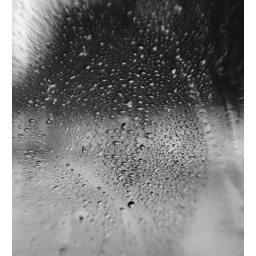
water droplets on glass by phil schell